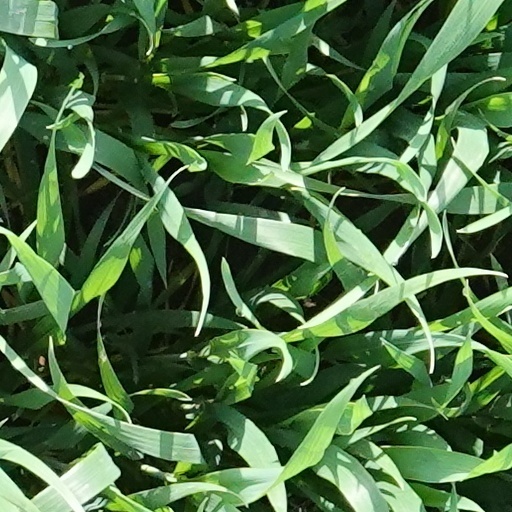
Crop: wheat